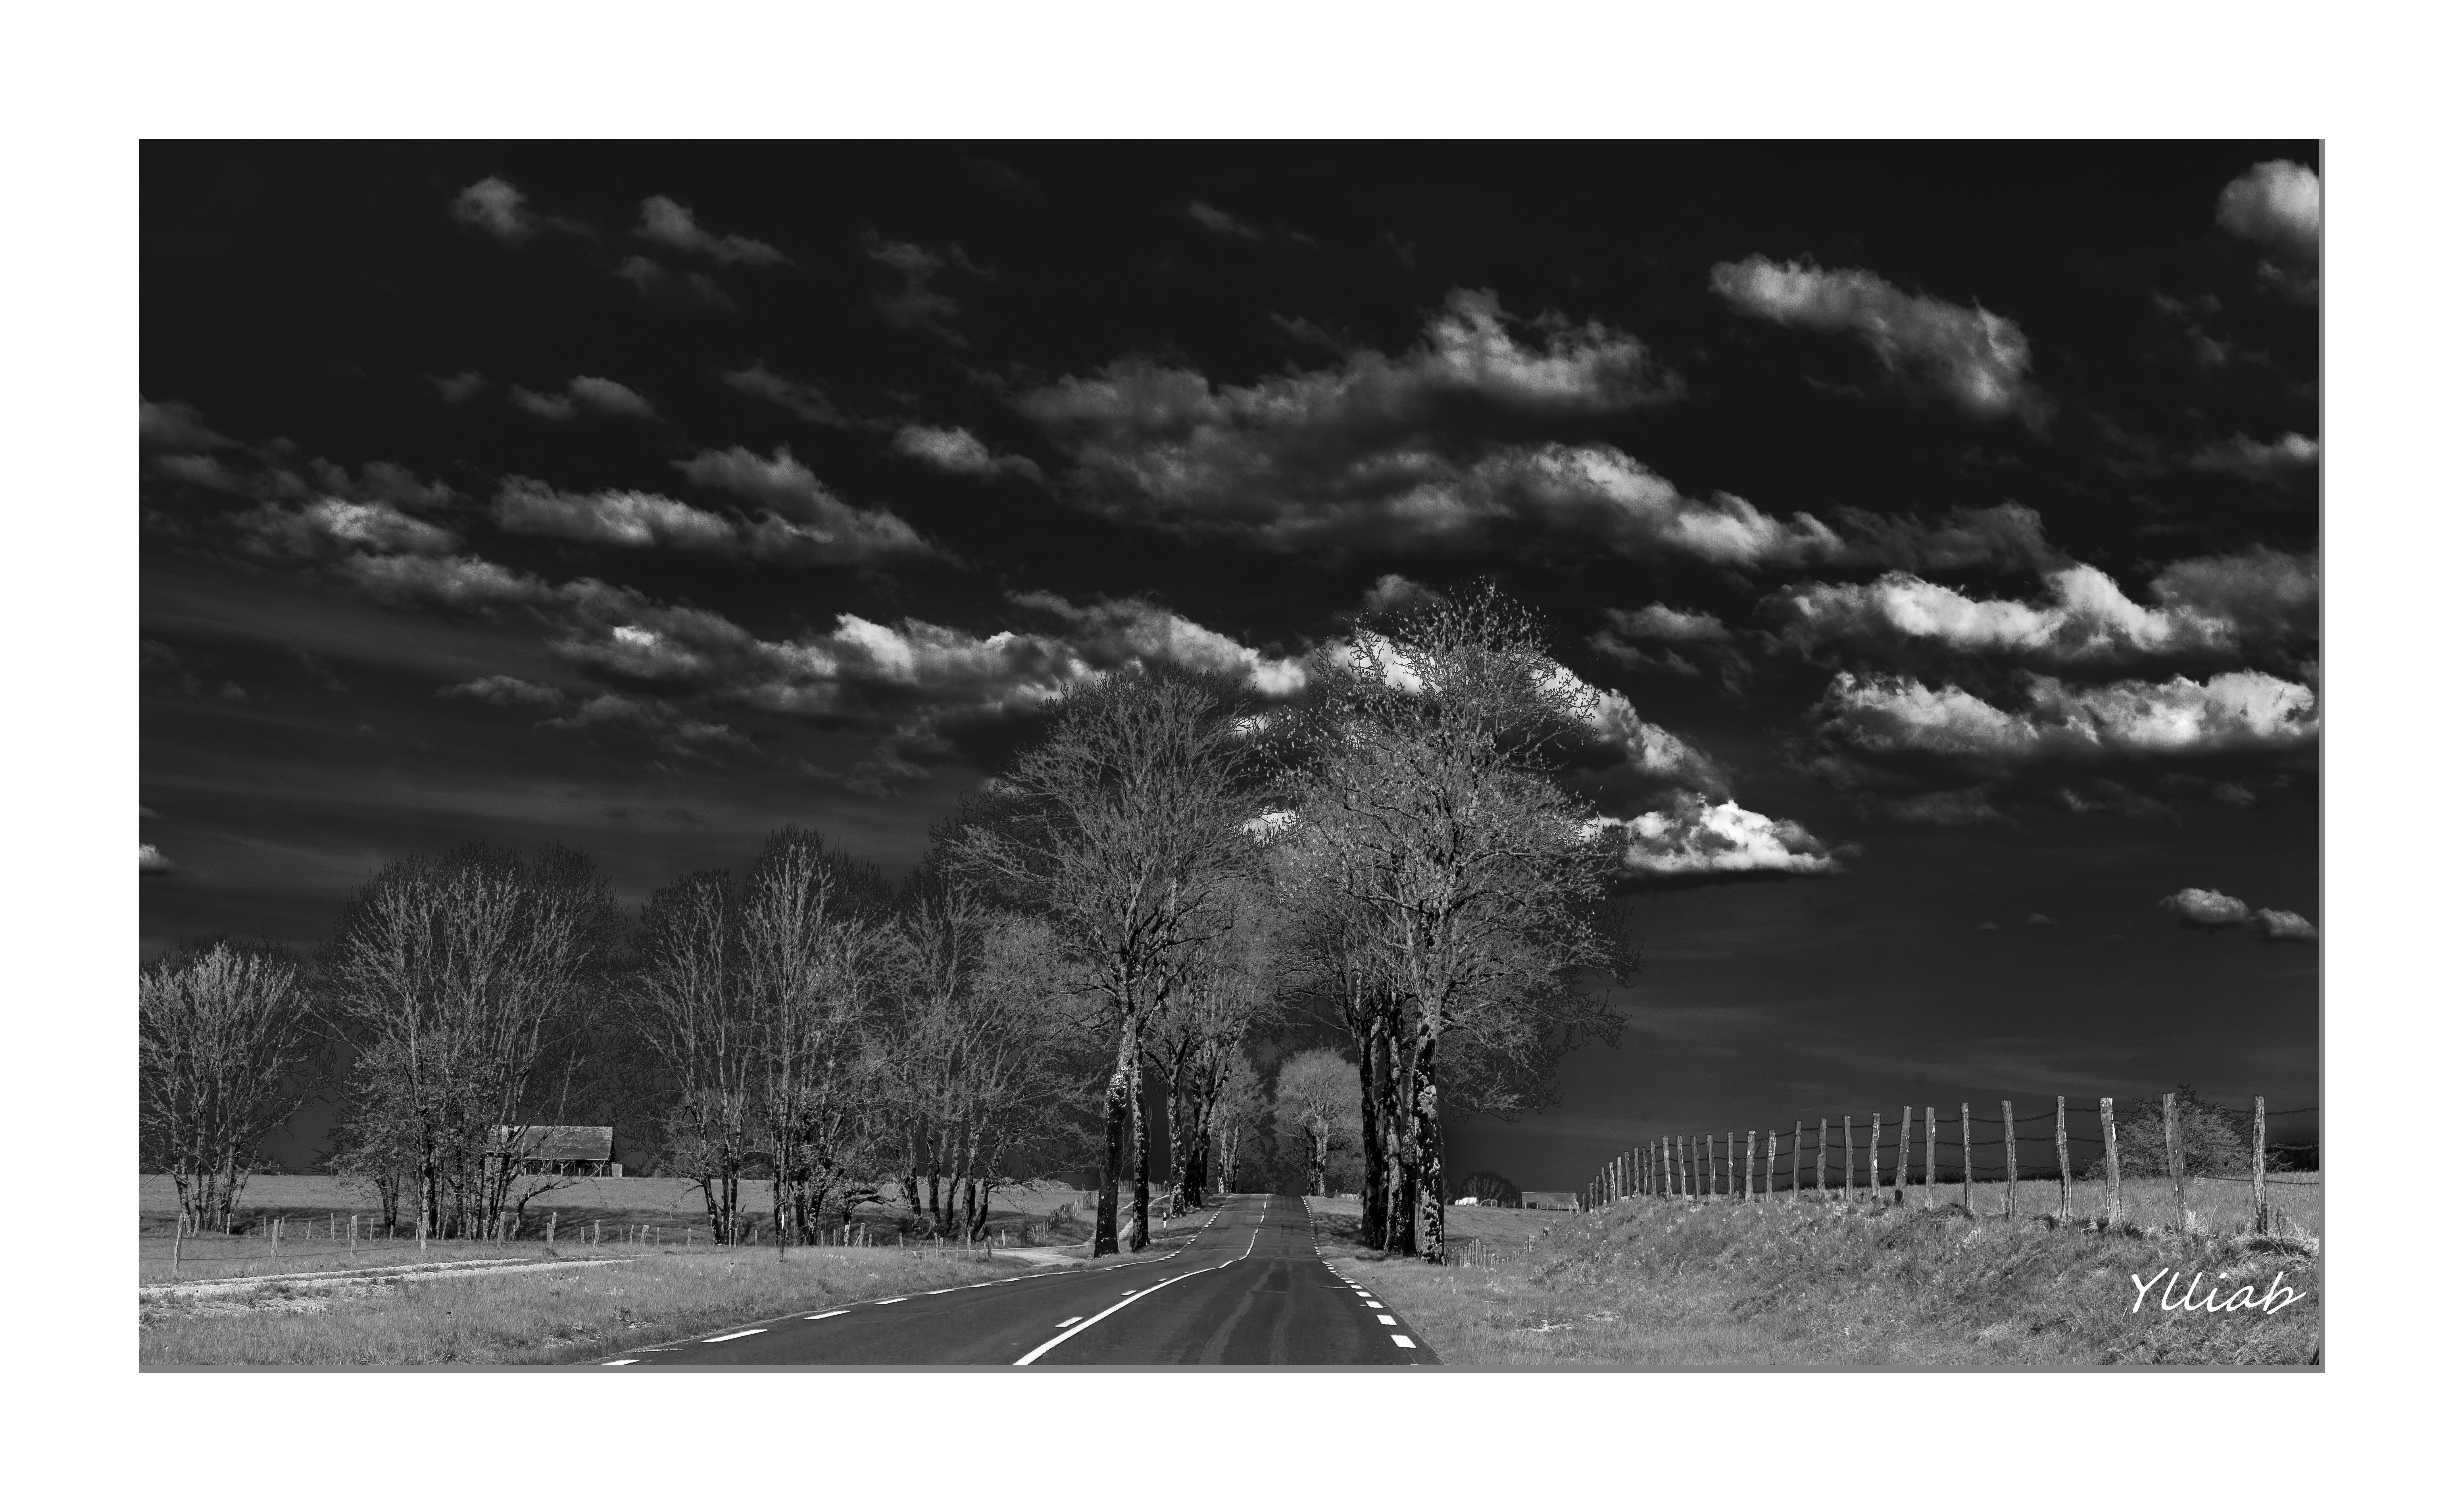
landscape, tree, black and white, road, photography, france, canon, monochrome, blackwhite, paysage, french, photograph, image, nb, eos5d, jura, ylliab, ylliabphoto, pontarlier, lepaysagesimplement, monochrome photography